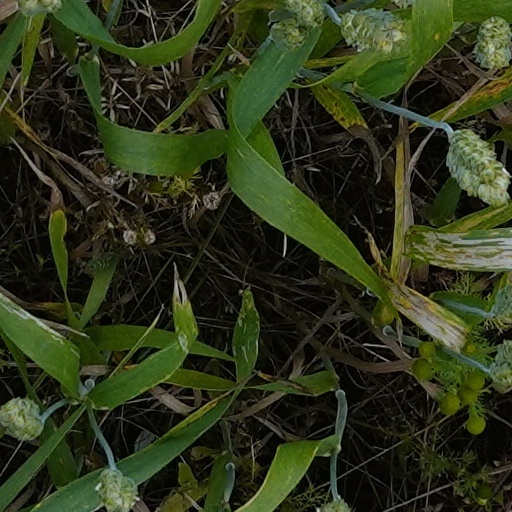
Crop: wheat